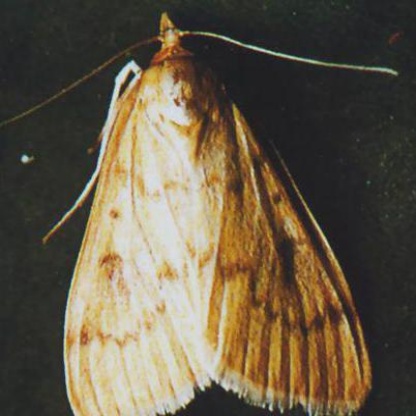
Nhãn: Sâu đục thân (Sọc nâu )( Chilo suppressalis )